Giuseppe Aonzo

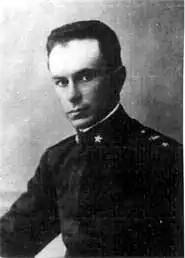
Giuseppe Aonzo (1887–1954)

Giuseppe Aonzo (1887–1954) was an Italian sailor famous for his involvement in the Battle of Premuda.